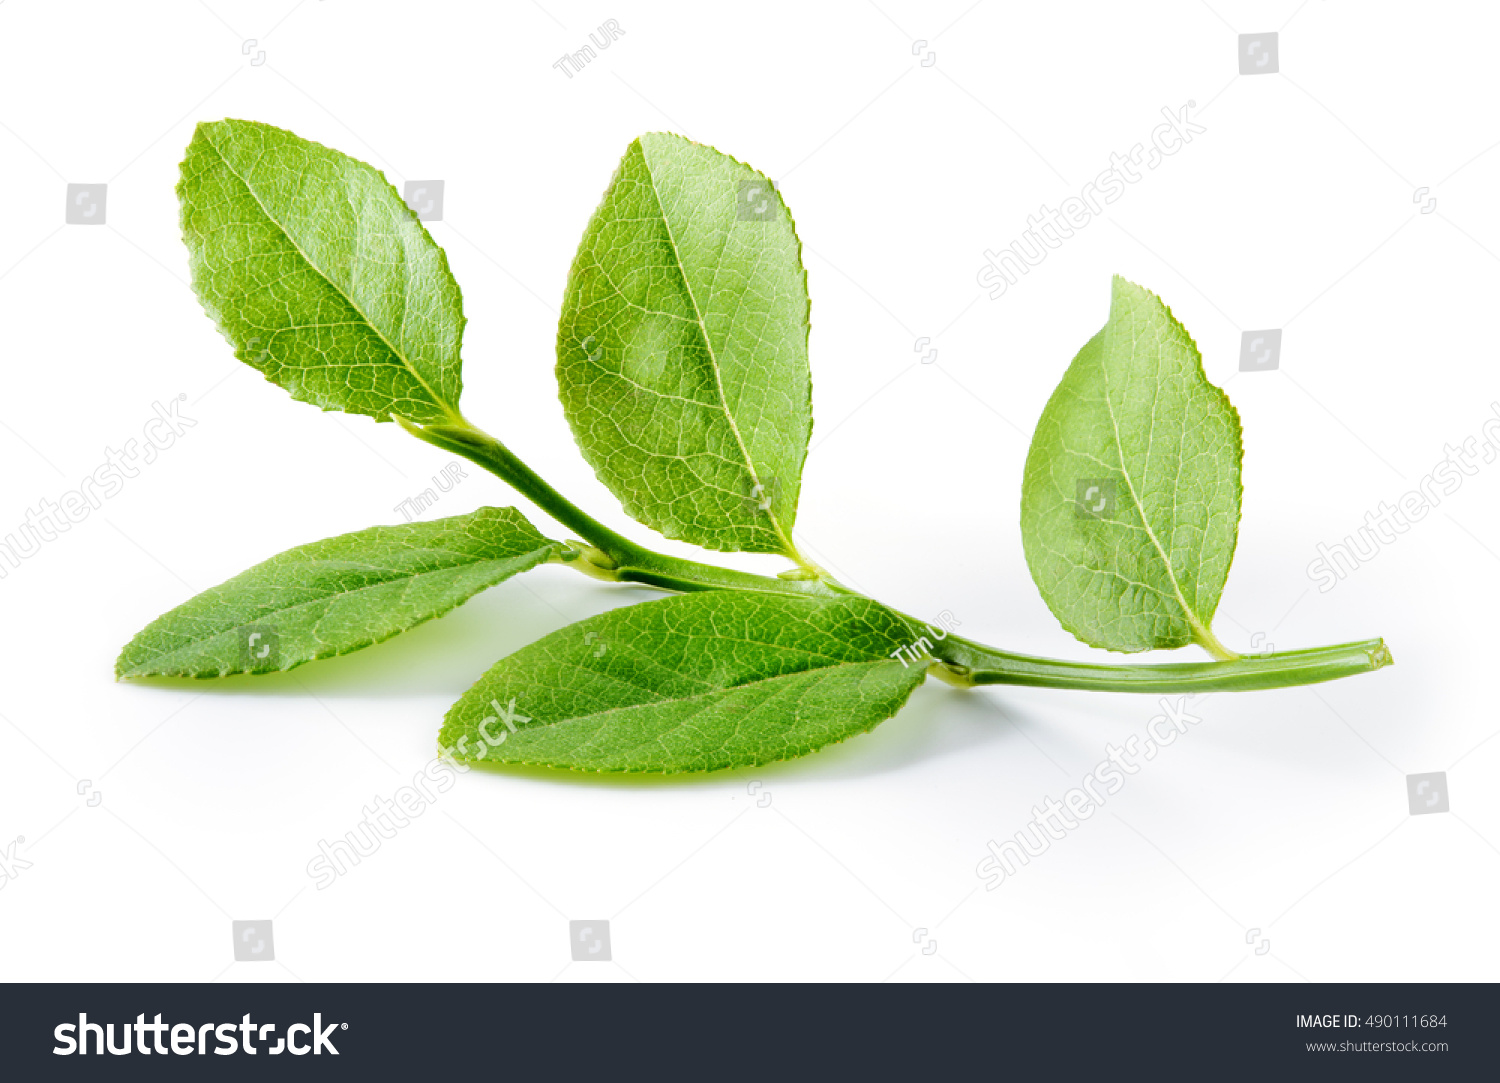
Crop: blueberry
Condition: healthy